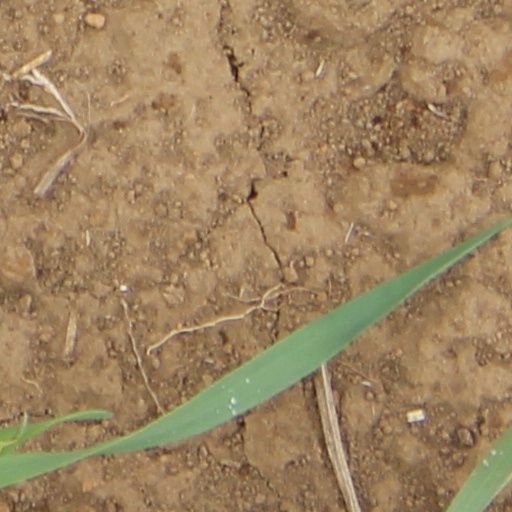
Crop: wheat